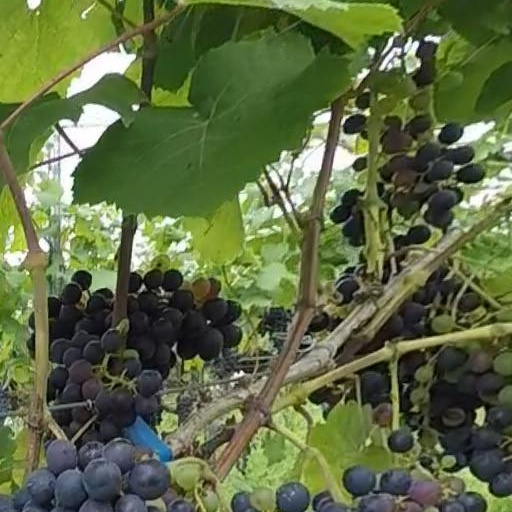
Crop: grape